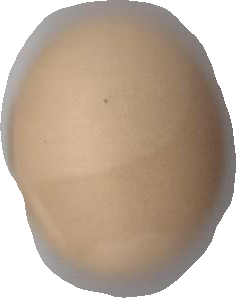
Variety: Grobogan